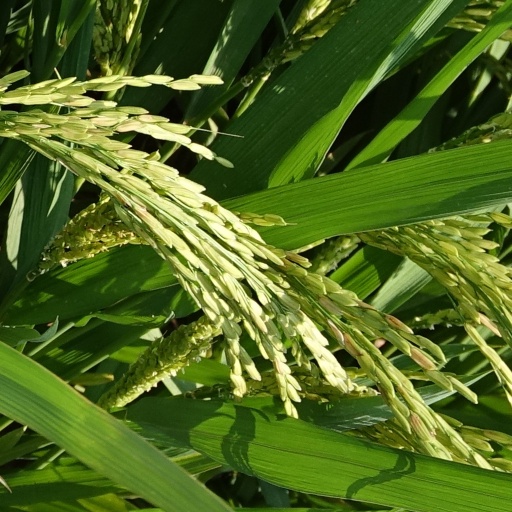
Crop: rice